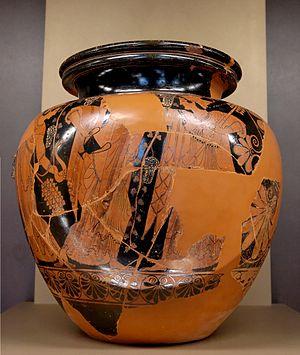
Ménades et Dionysos tenant un canthare. Stamnos attique à figures rouges, vers 520-510 av. J.-C.